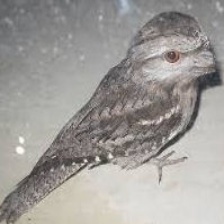
Species: TAWNY FROGMOUTH
Scientific name: PODARGUS STRIGOIDES